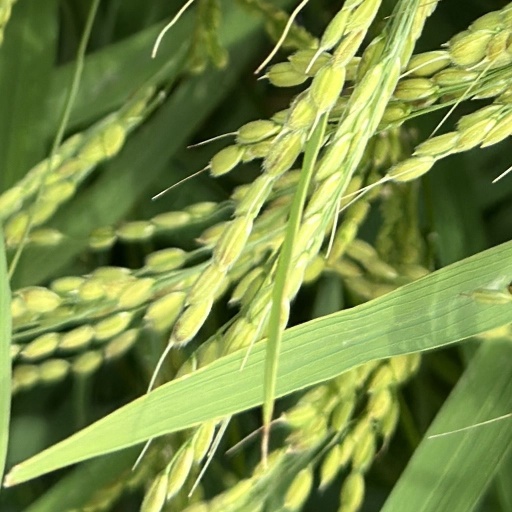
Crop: rice